Brighton MET College

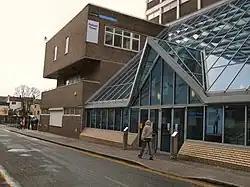
The main entrance of the Central Brighton Campus in 2010, prior to the college's redevelopment.

Brighton MET is a large general further education college located in Brighton and Hove. It became part of the Chichester College Group after Greater Brighton Metropolitan College merged with CCG on 1 August 2021. It has two campus: Central Brighton Campus on Pelham Street and East Brighton Campus on Wilson Avenue.